Morro Bay, California

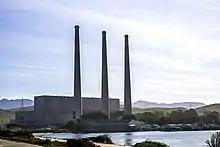
Power plant, "circa" 2016

The 2020 United States census reported that Morro Bay had a population of 10,757. The population density was . The racial makeup of Morro Bay was 78.3% White, 0.8% African American, 0.7% Native American, 3.0% Asian, 0.2% Pacific Islander, 6.3% from other races, and 10.7% from two or more races. Hispanic or Latino of any race were 16.6% of the population.